Harvester (horse)

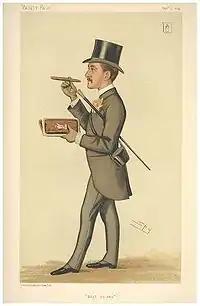
John Willoughby, who owned Harvester in 1884

On his first start after his Derby win Harvester was sent to Royal Ascot in mid-June for the Hardwicke Stakes in which he was ridden by Fred Archer and started 13/8 favourite against four opponents. He started promisingly but then dropped back to last place, and although he made some progress in the closing stages he was never a threat and finished a remote third to Tristan. The winner had been easily beaten by St Gatien in the Gold Vase on the first day of the meeting. On 30 July, Harvester started at odds of 1/3 in the Gratwicke Stakes over one and a half miles at Goodwood. His opposition did not appear to be strong, and he won very easily, leading from the start and coming home ten lengths clear of the filly Clochette. The form of the race may have been rather better than it first appeared, as Clochette won the Yorkshire Oaks on her next start. The win took Harvester's earnings for the season to £6,440. He ran again at Goodwood in the Drawing Room Stakes on the following day and was beaten by Cormeille in a race in which he was reported to have been "cruelly knocked about".